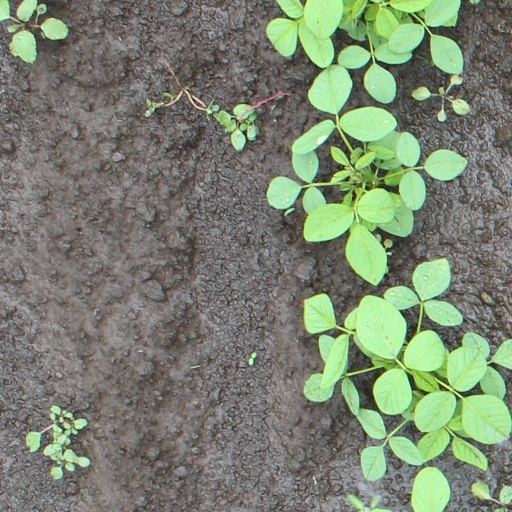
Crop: soybean